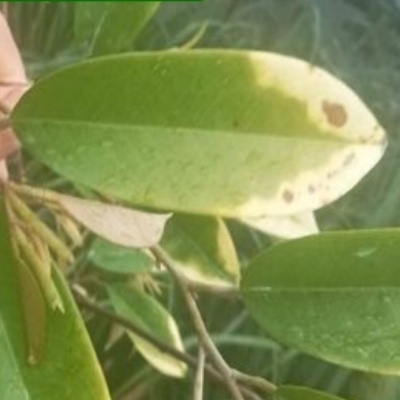
Label: Leaf_Blight